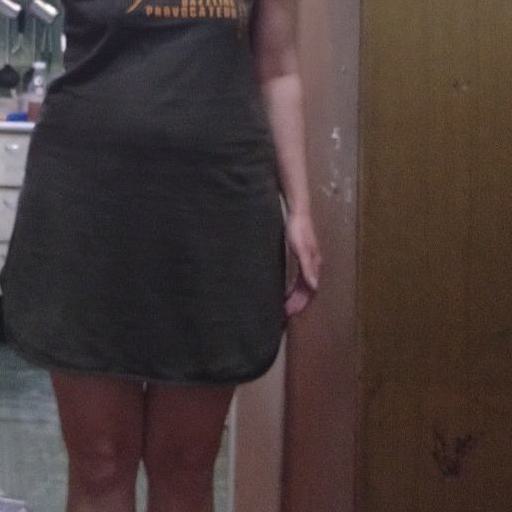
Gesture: no_gesture